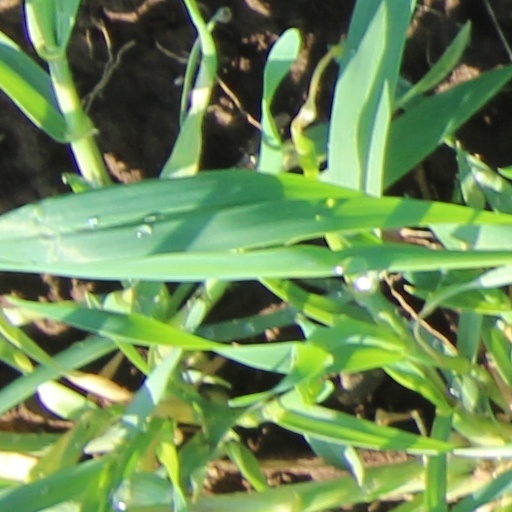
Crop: wheat